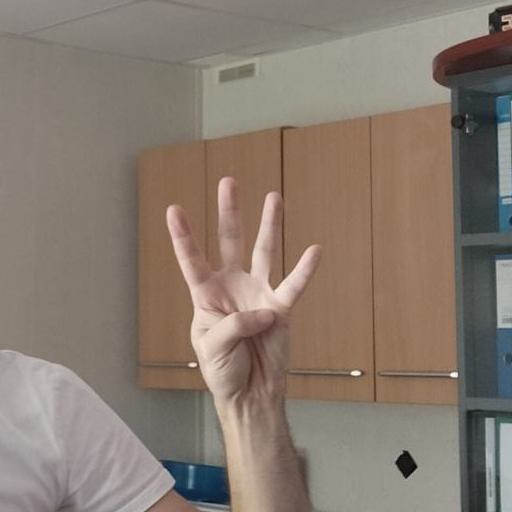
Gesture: four